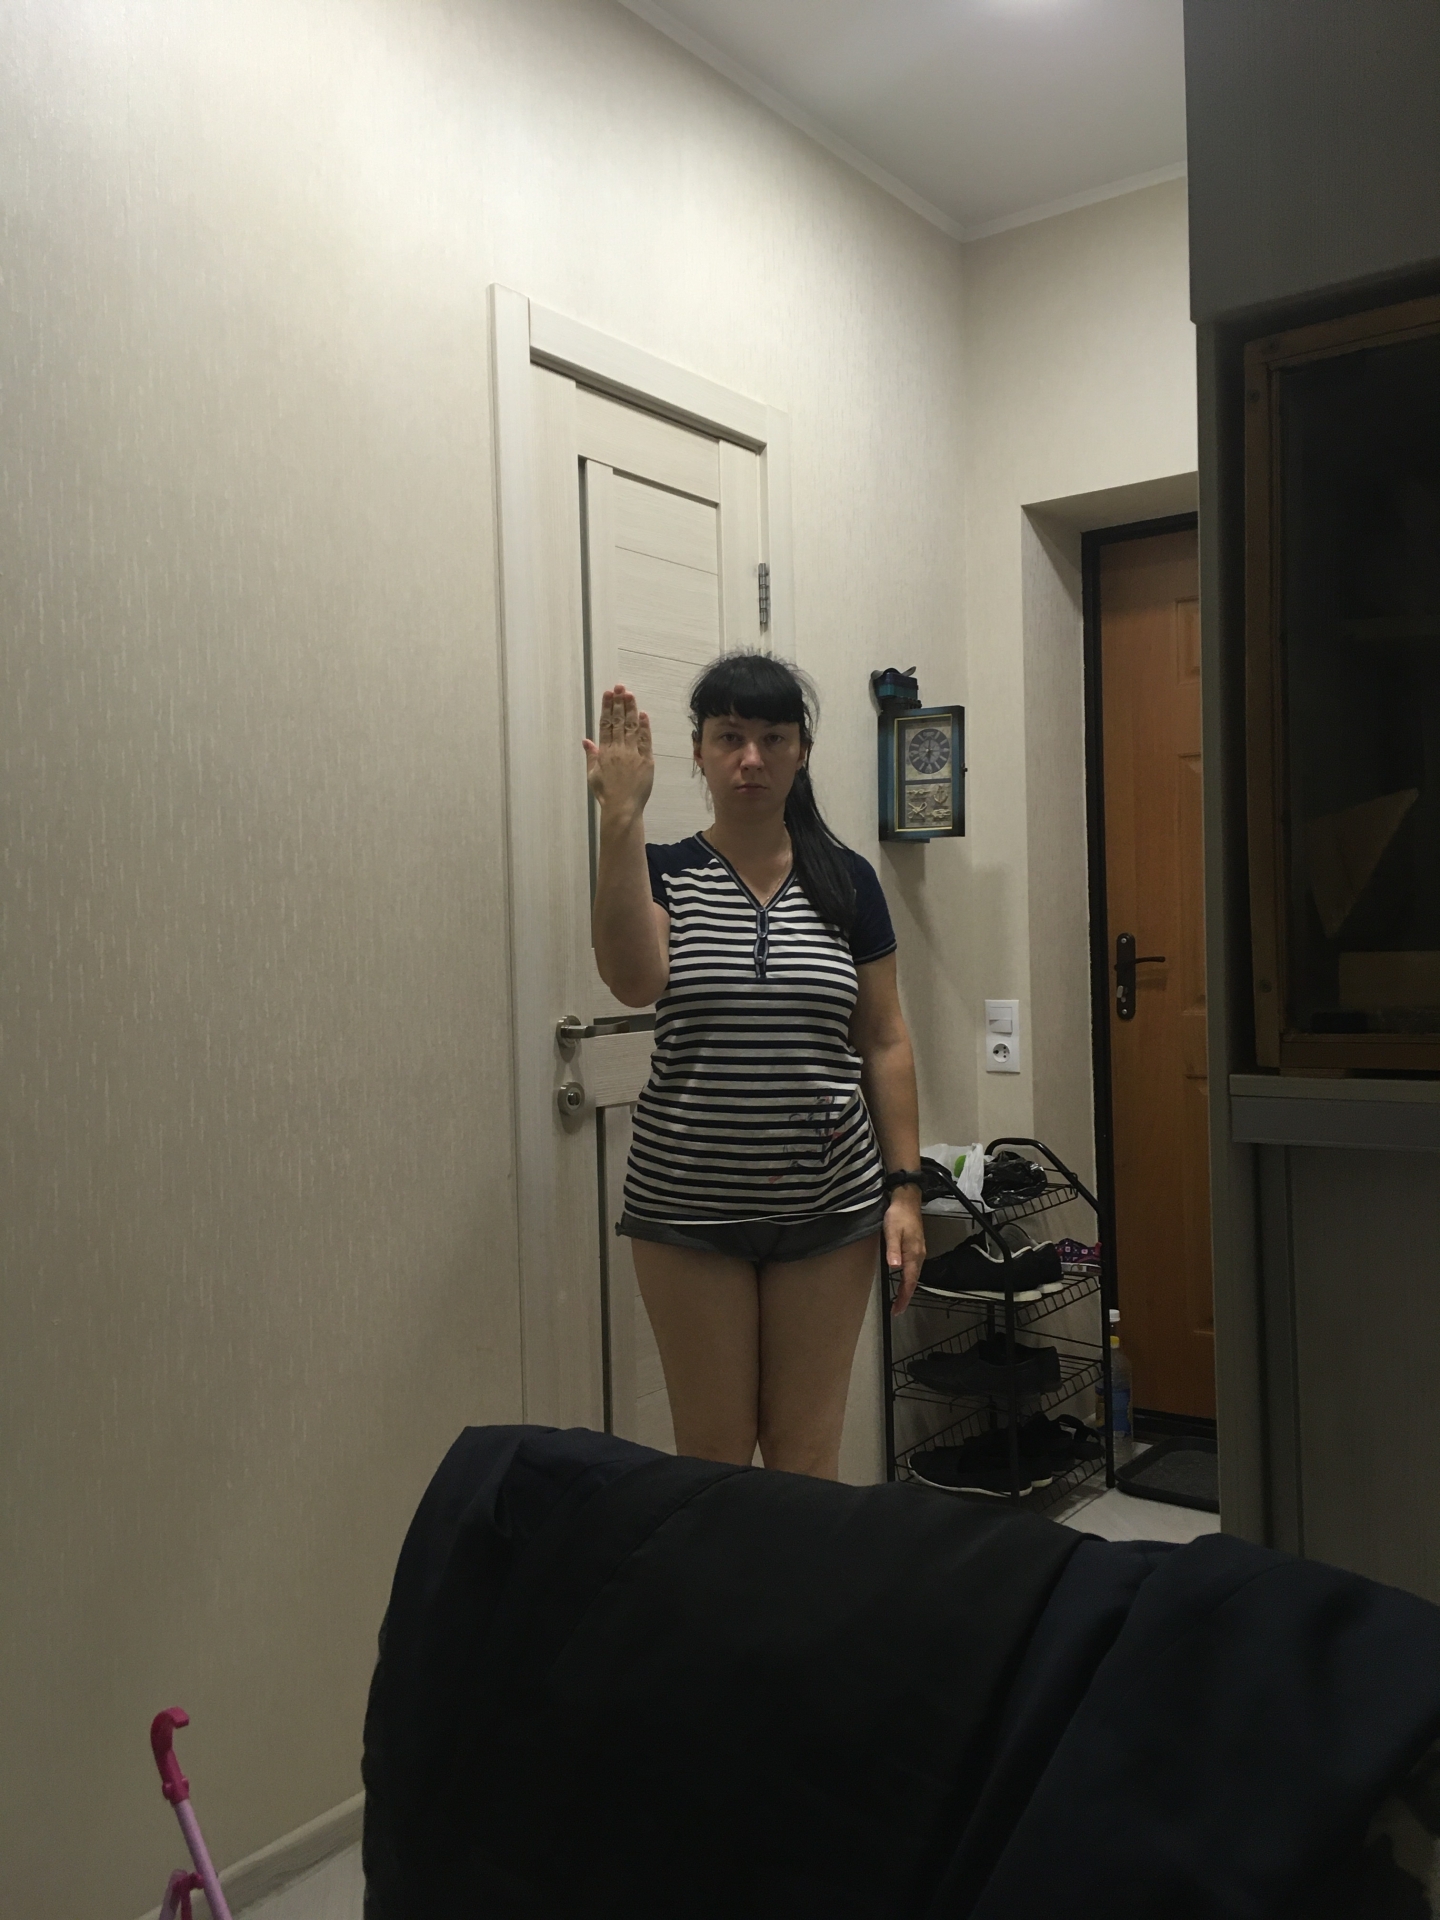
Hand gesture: stop_inverted